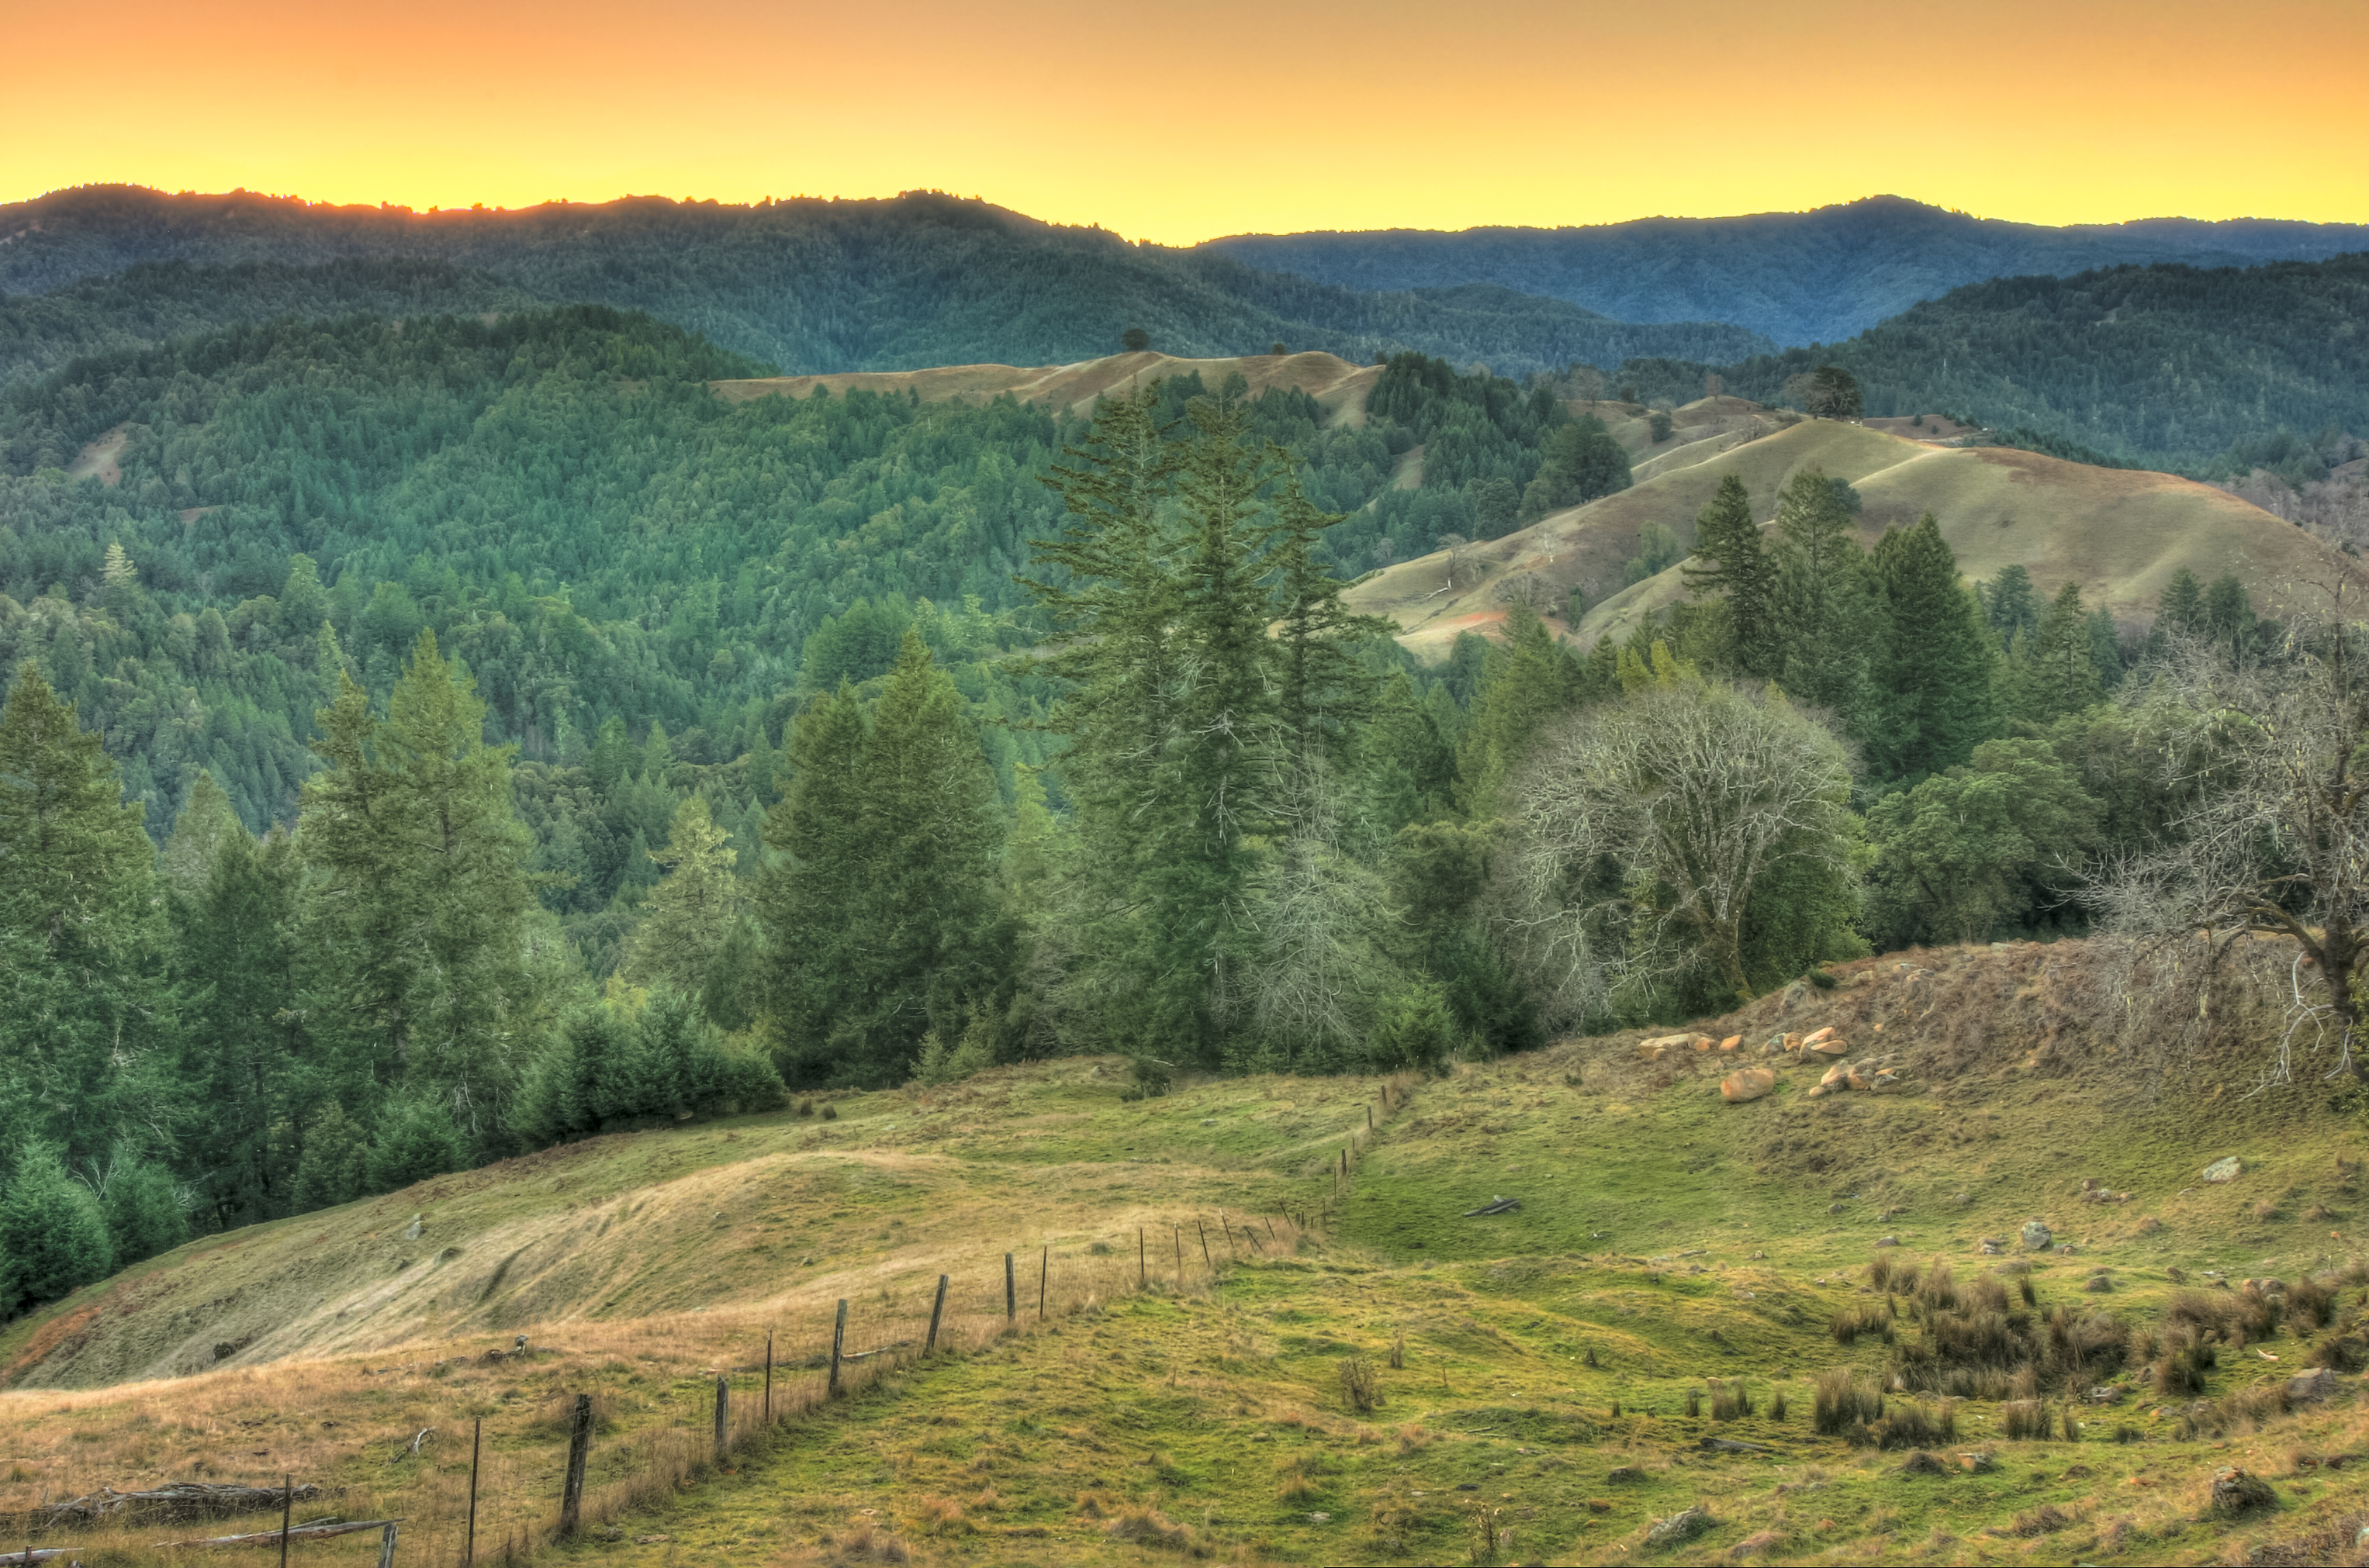
landscape, tree, forest, wilderness, mountain, cold, fence, sunset, field, meadow, morning, hill, valley, mountain range, clear, evening, orange, green, autumn, yellow, highland, california, ridge, trees, hills, plateau, day, fell, habitat, loch, ecosystem, ettersburg, rural area, paradiseridge, kingmountainrange, natural environment, geographical feature, atmospheric phenomenon, mountainous landforms